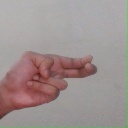
अक्षर: ह